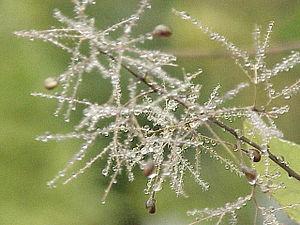
Le genre Cotinus comprend au moins deux espèces originaires des régions tempérées de l'hémisphère nord. Ce genre est proche du sumac. Les plus connus sont :